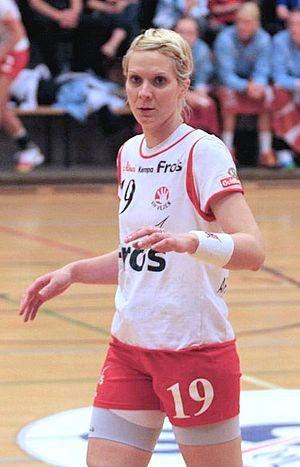
Maïda Arslanagić est une handballeuse croate née le 20 avril 1984 à Banja Luka en Bosnie-Herzégovine. Elle évolue au poste d'arrière gauche.